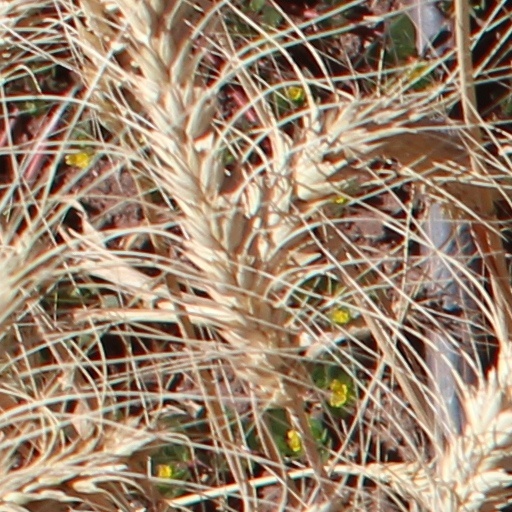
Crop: wheat